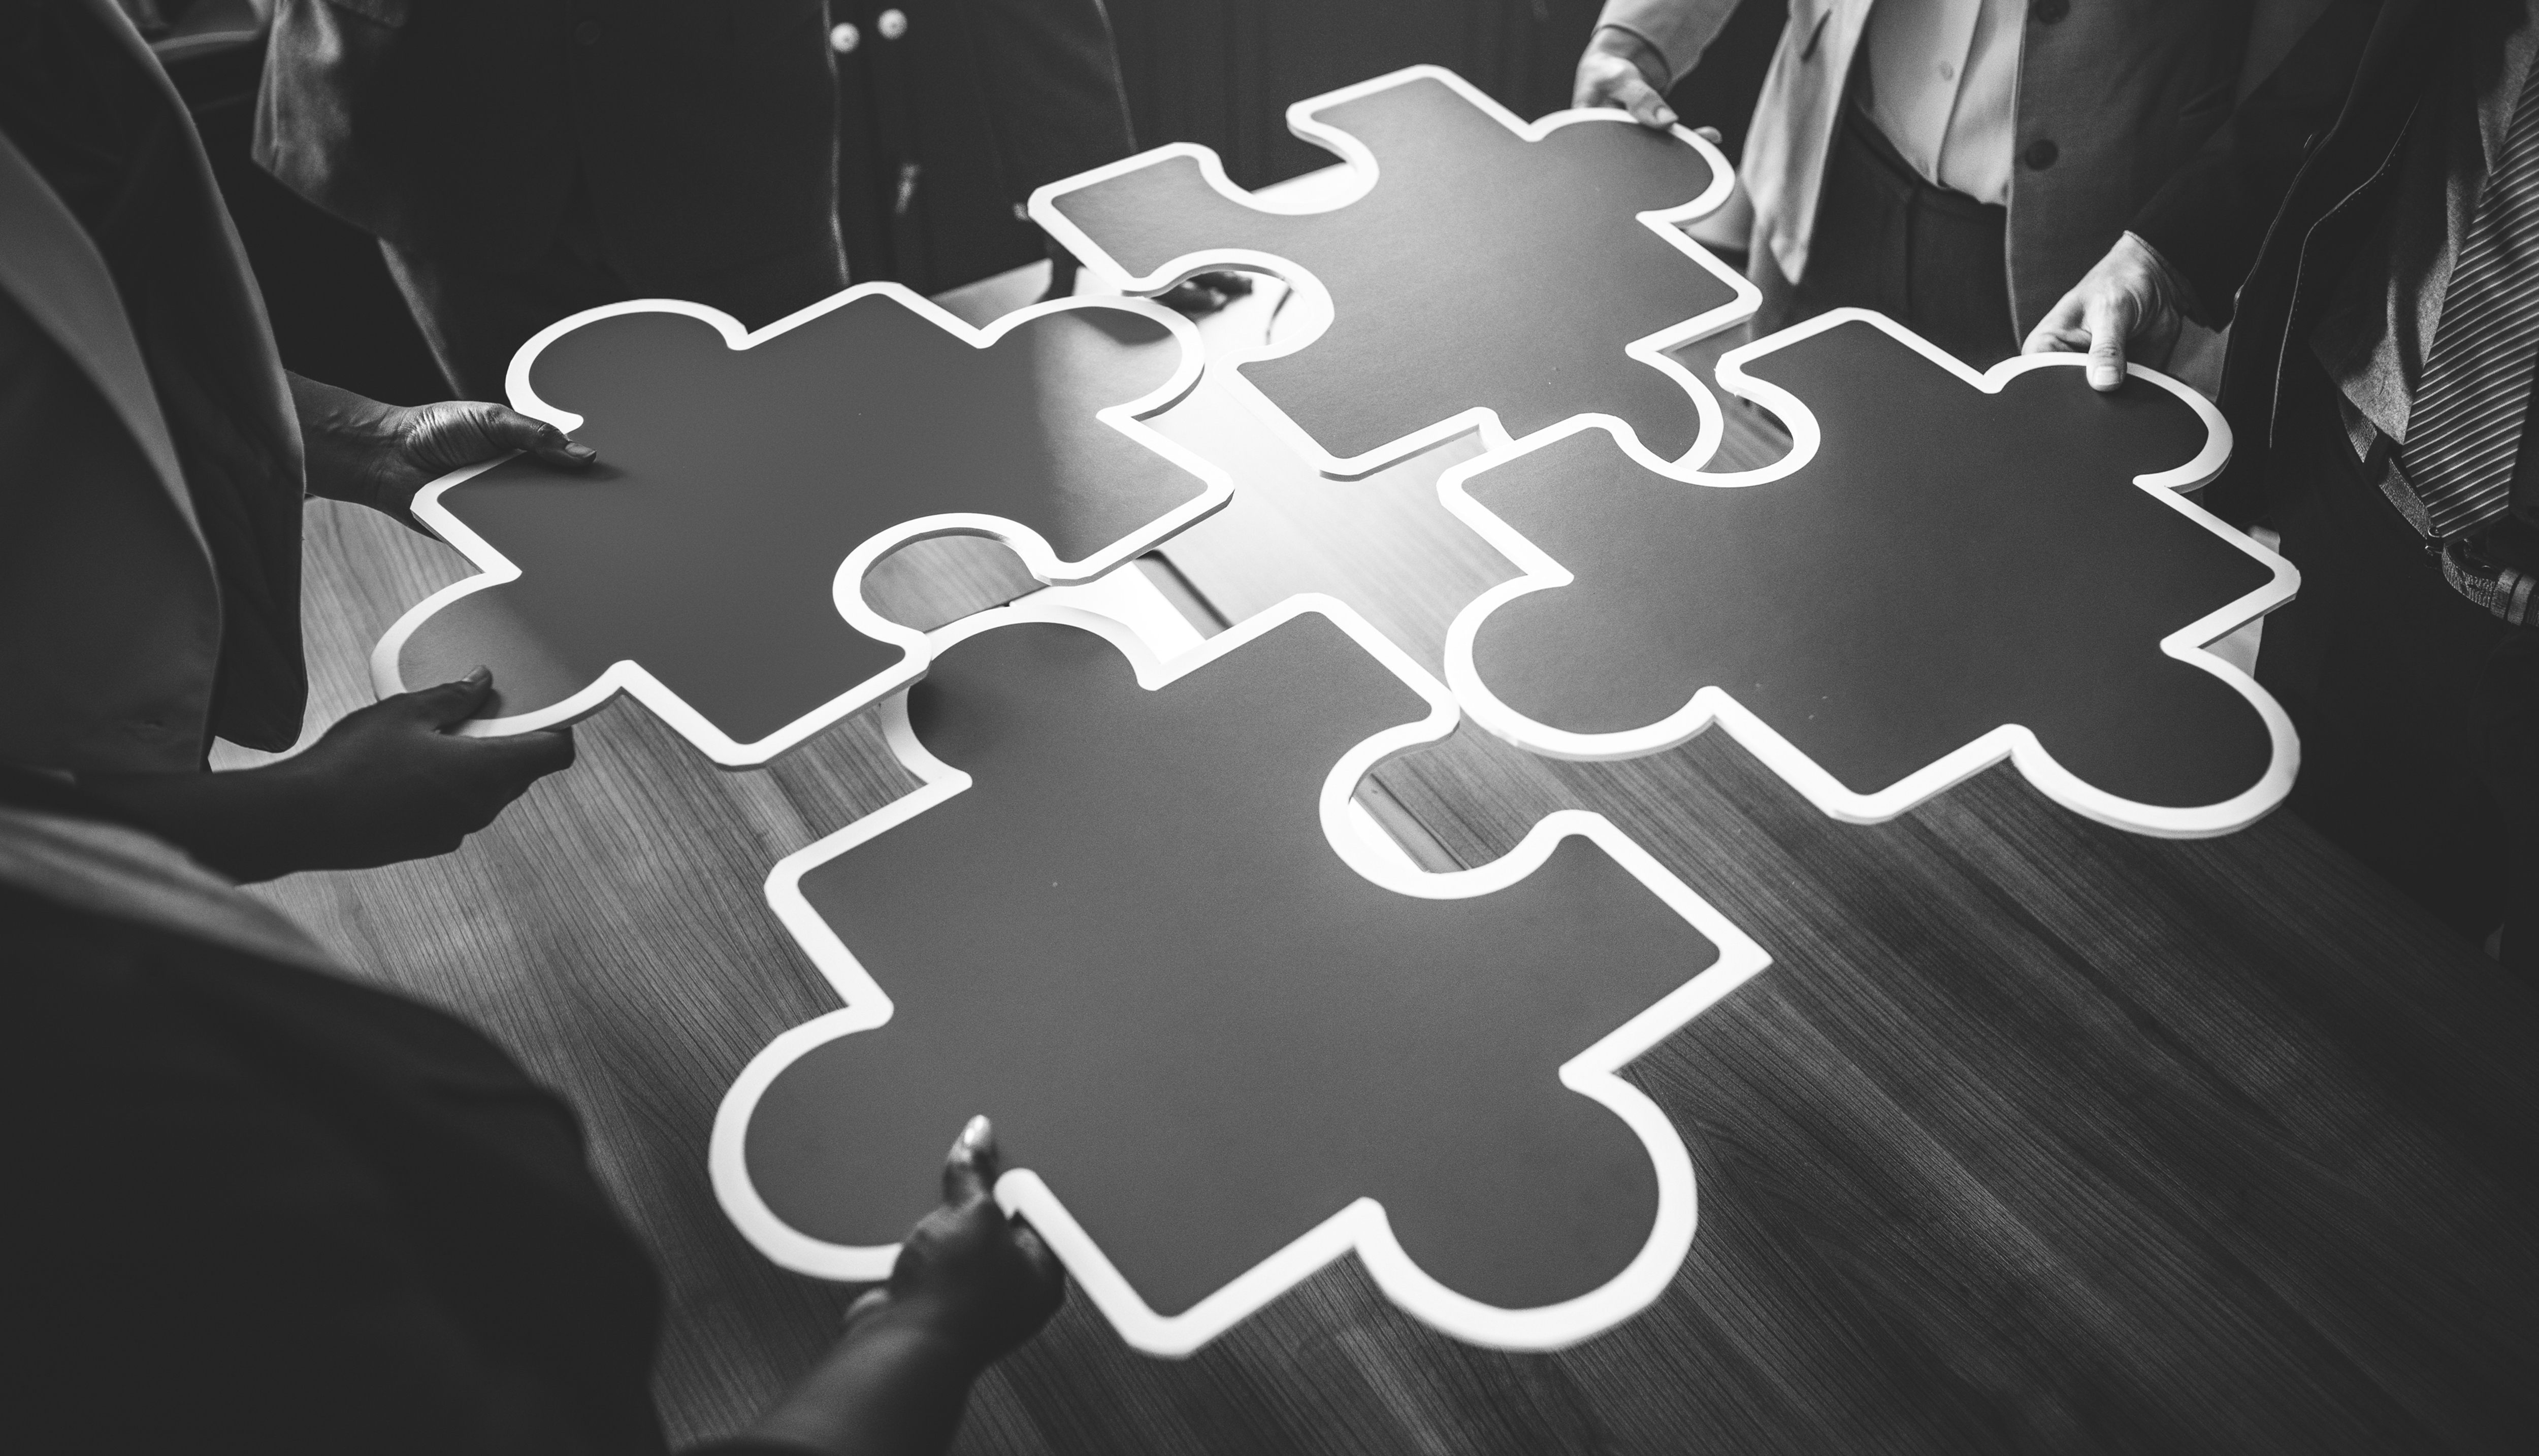
accomplished, african, american, black, black and white, business, business people, businessman, bw, communication, connected, connecting, cooperation, discussion, gray scale, grayscale, group, happy, holding, inspiration, jigsaw, joining, man, meeting, merging, partnership, people, piece, plan, puzzle, puzzle piece, research, slice, smiling, solution, strategy, success, support, team, teamwork, together, togetherness, unity, white, woman, worker, font, text, design, graphic design, photography, illustration, graphics, art, logo, metal, jigsaw puzzle, style